Sylvia Kantaris

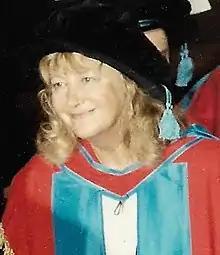
Kantaris at Honorary Degree ceremony, University of Exeter, 1989

Sylvia Kantaris (9 January 1936 – 19 November 2021, also known as Sylvia Kantarizis) was a British (and Australian) poet, based for much of her life in Cornwall, who published eight collections of poetry, of which two were in collaboration. Her work was widely anthologized and translated into various languages, including Italian, Japanese and Finnish.